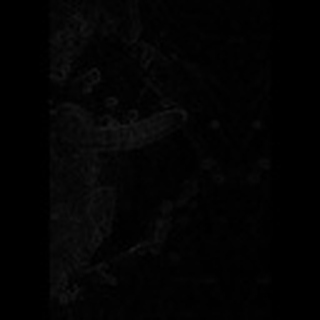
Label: cotton_army_worm